Cancio Garcia

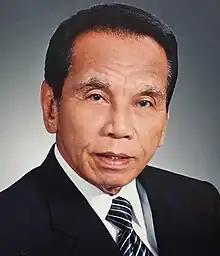

Cancio Castillo Garcia (October 20, 1937 – October 15, 2013) was a Filipino lawyer and jurist who served as an associate justice of the Supreme Court of the Philippines. He was appointed to the court on October 6, 2004, by President Gloria Macapagal Arroyo and retired on October 19, 2007.